Margaret C. Gates

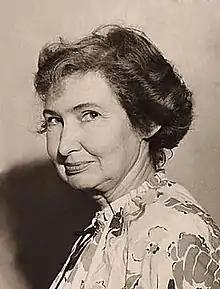
photo by F. Goodwin, 1951

Margaret Casey Gates (1903–1989) was an American artist, painter, art teacher and administrator. She participated in the New Deal's Section of Painting and Sculpture under the Treasury Department, creating the post office mural for Mebane, North Carolina, and a watercolor which was held at Fort Stanton in New Mexico. In addition, she has paintings held in several noted collections in the United States.